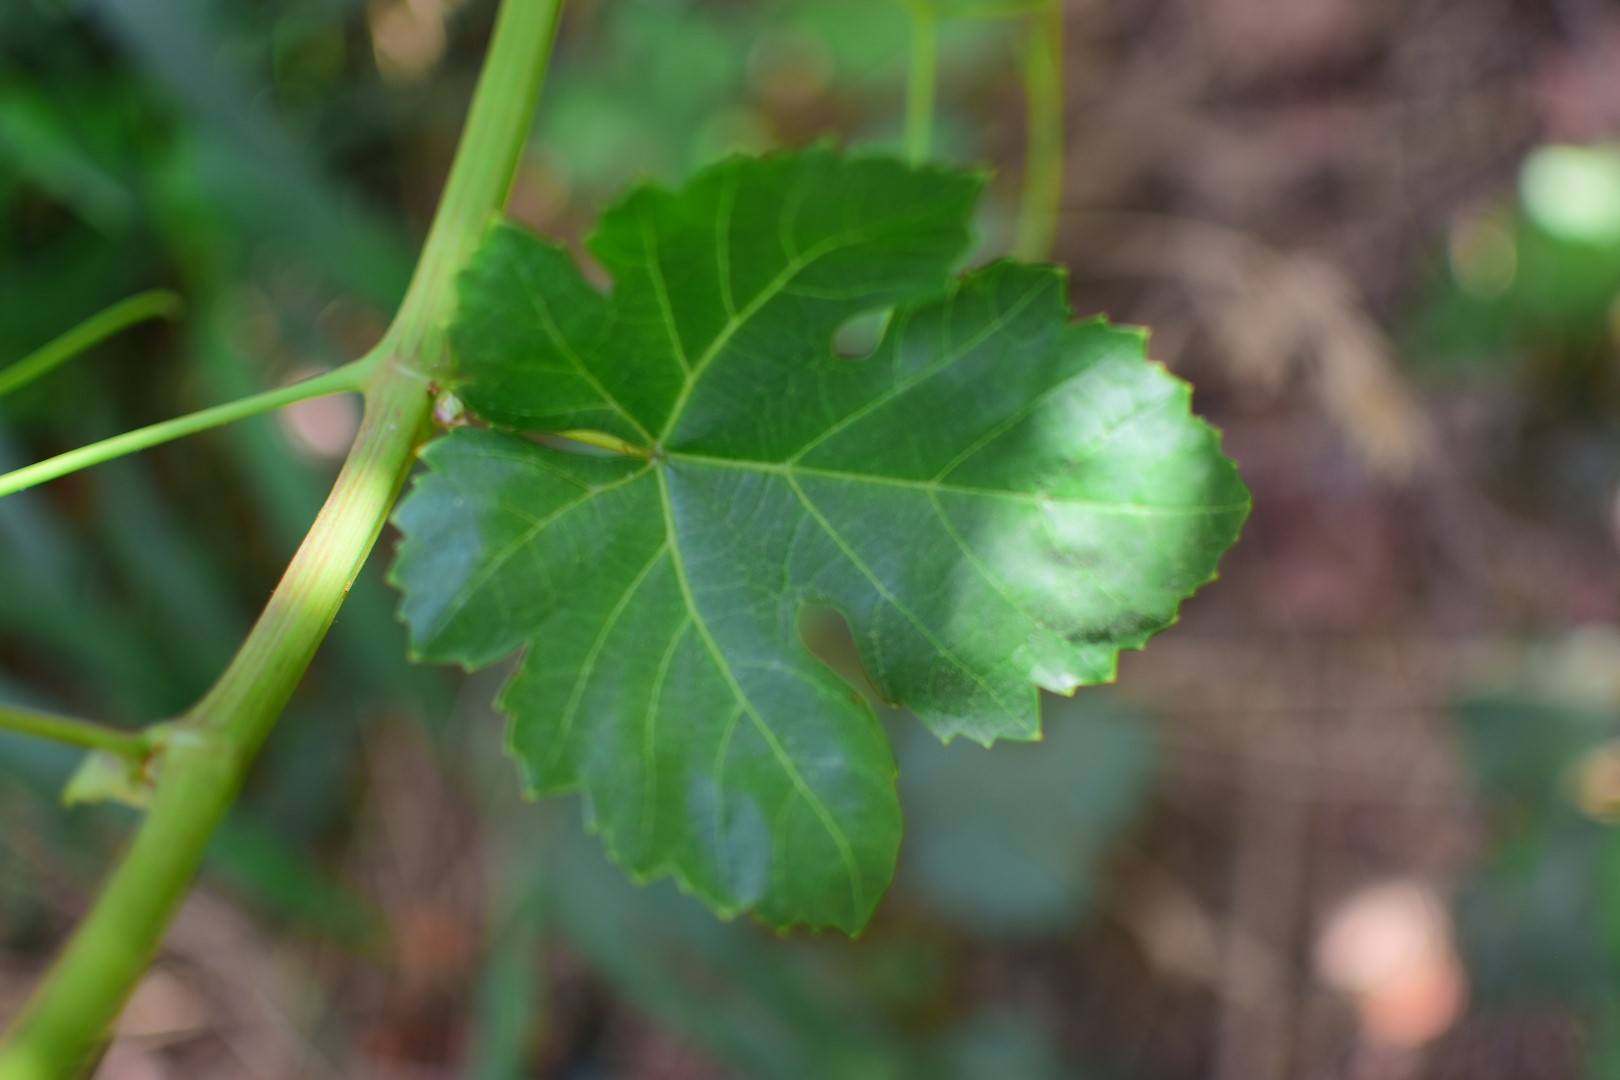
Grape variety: Shdah